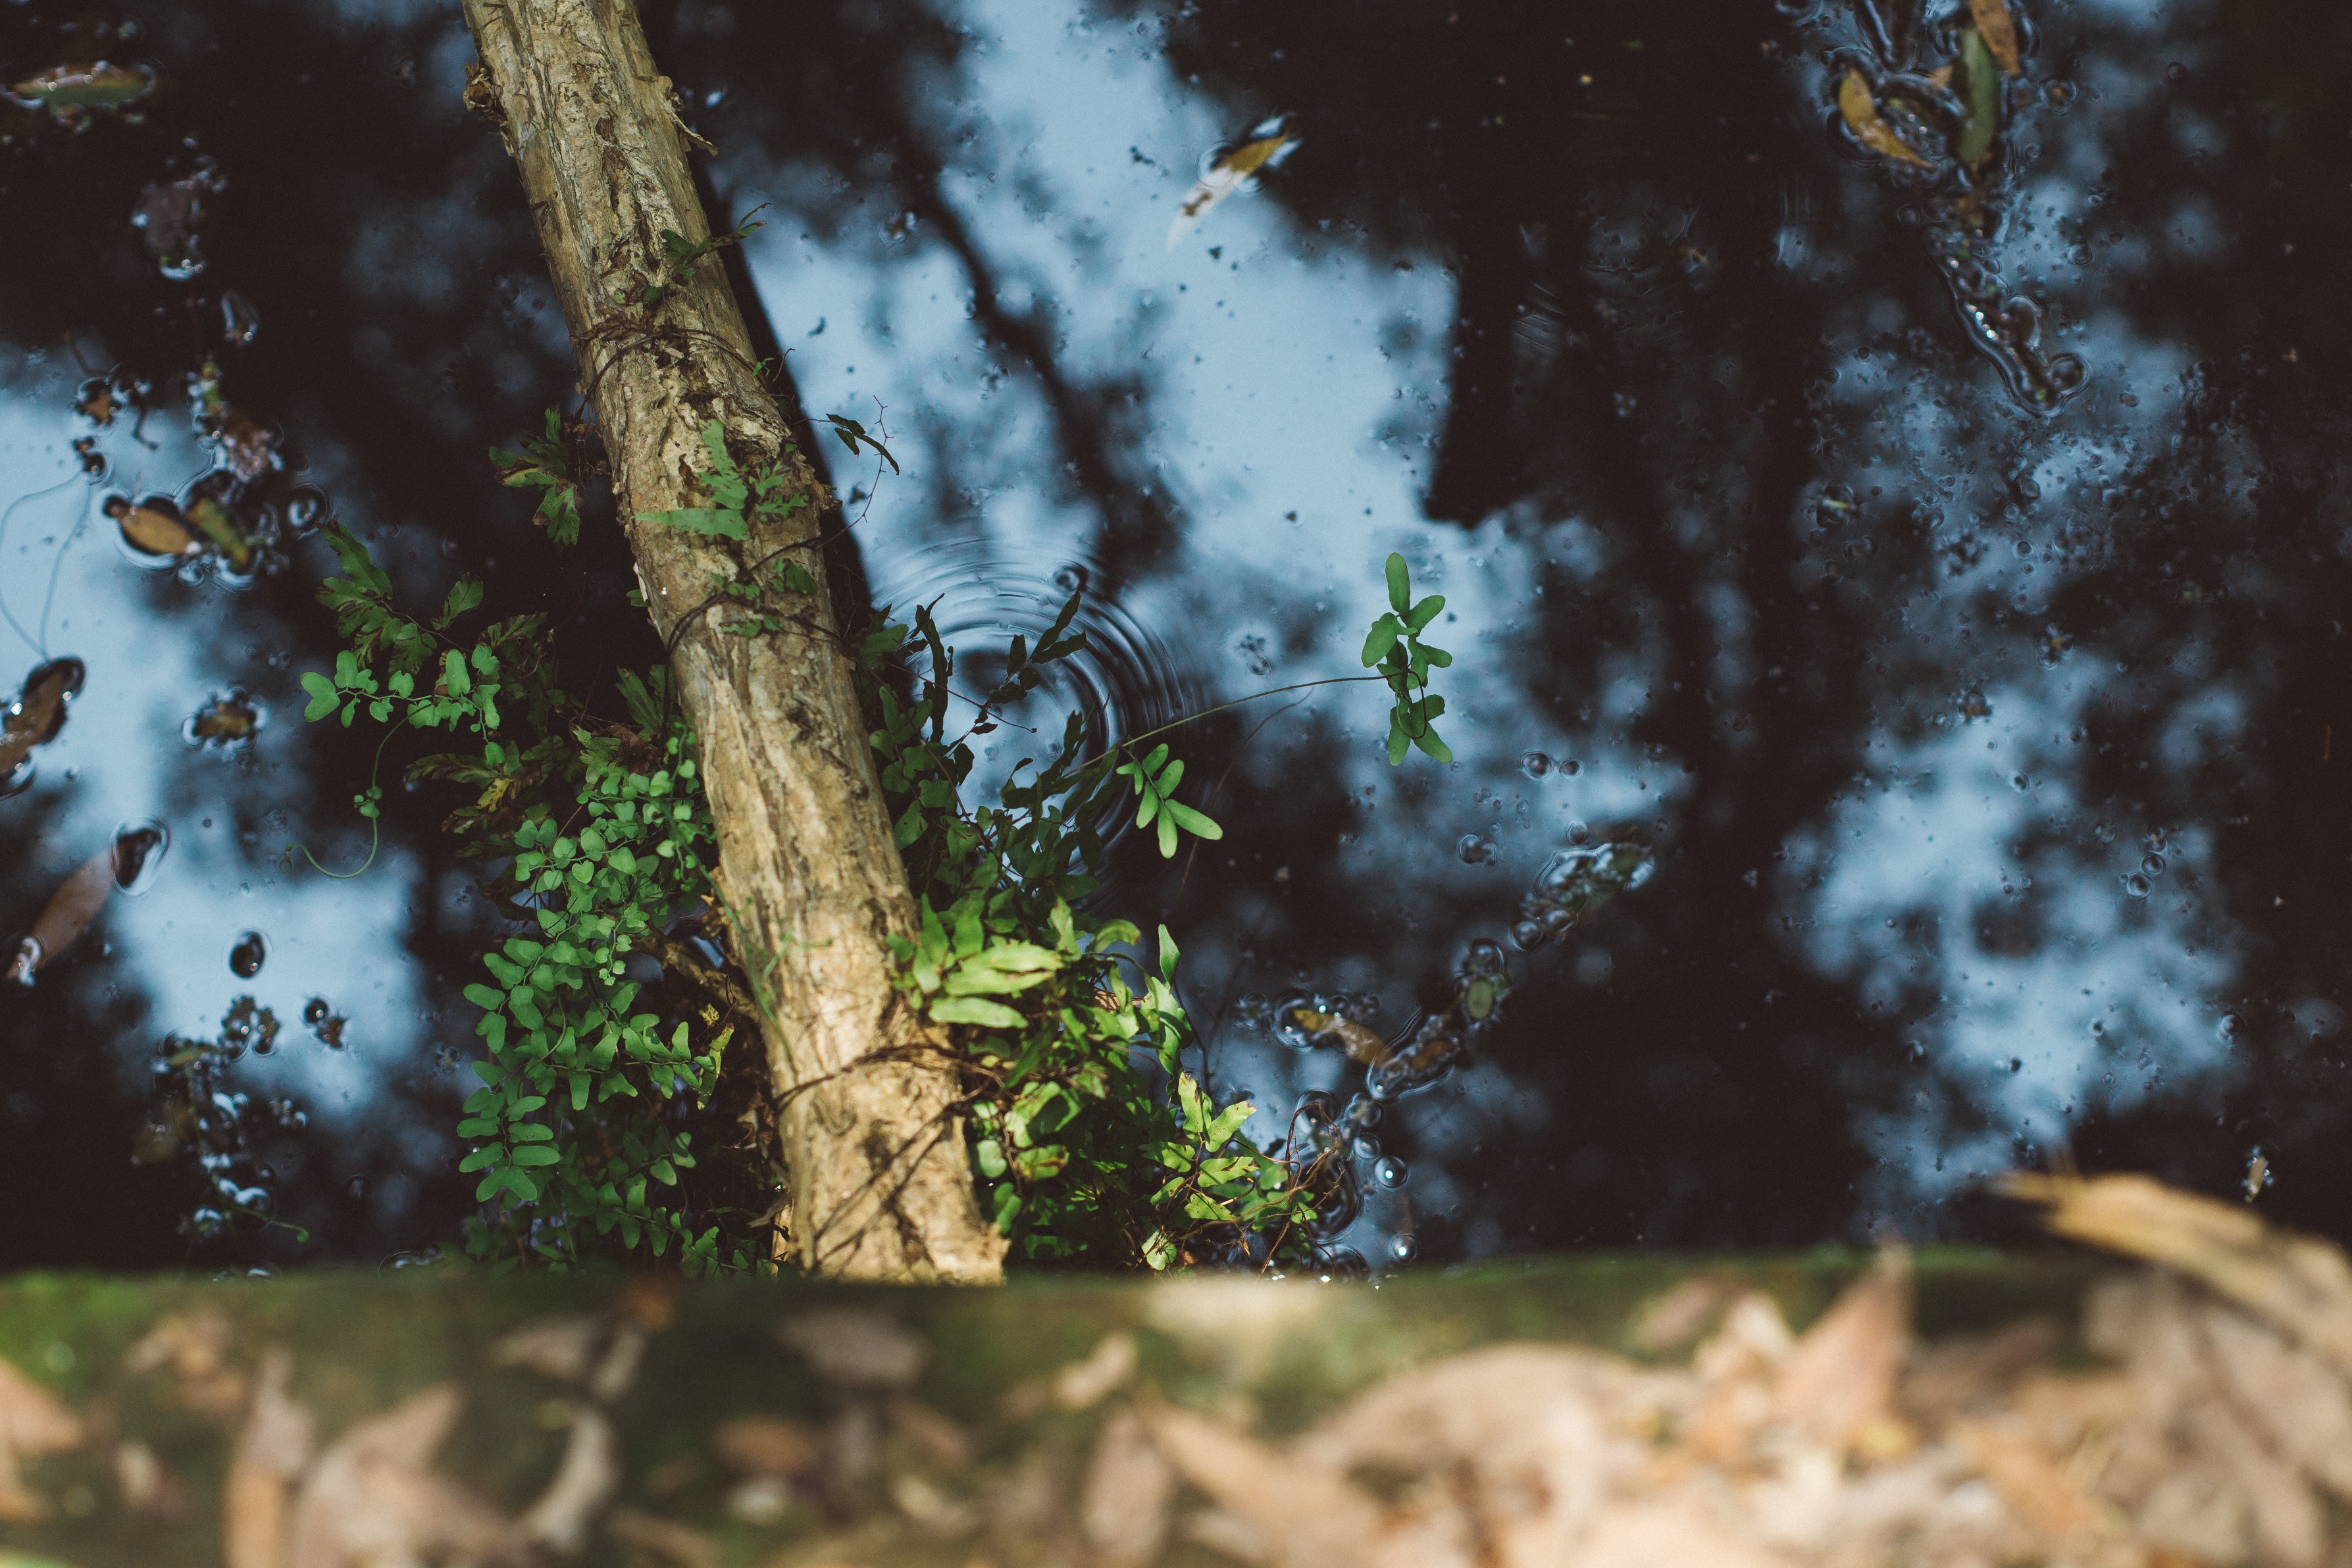
nature, tree, water, green, reflection, sky, leaf, branch, natural environment, trunk, woody plant, plant, sunlight, forest, organism, wood, grass, adaptation, photography, twig, plant stem, jungle, woodland